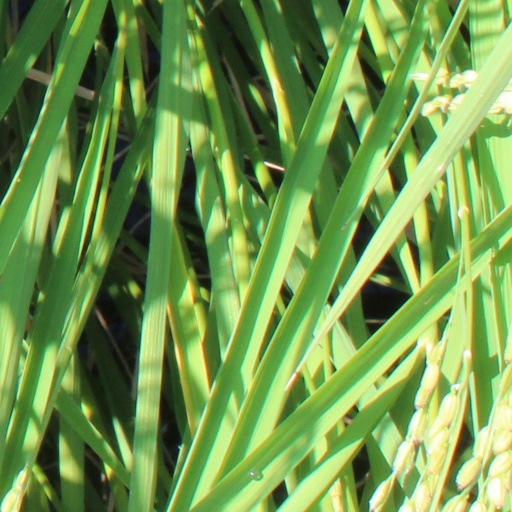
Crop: rice